New York State School Boards Association

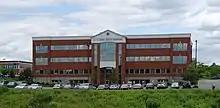
NYSSBA headquarters in Latham

NYSSBA provides current information and advice on matters affecting school boards and cooperates with other educational and related organizations in promoting excellence in education. NYSSBA provides advocacy information, leadership development, and custom services to public school boards.